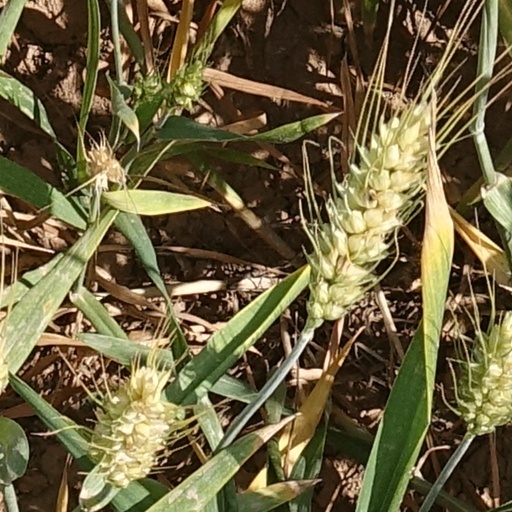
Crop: wheat